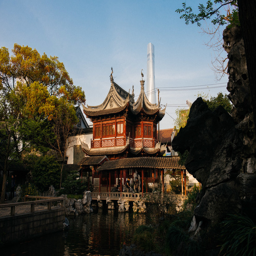
the second tallest building in the world , rises over the city with its meters in a beautiful contrast between new and old .